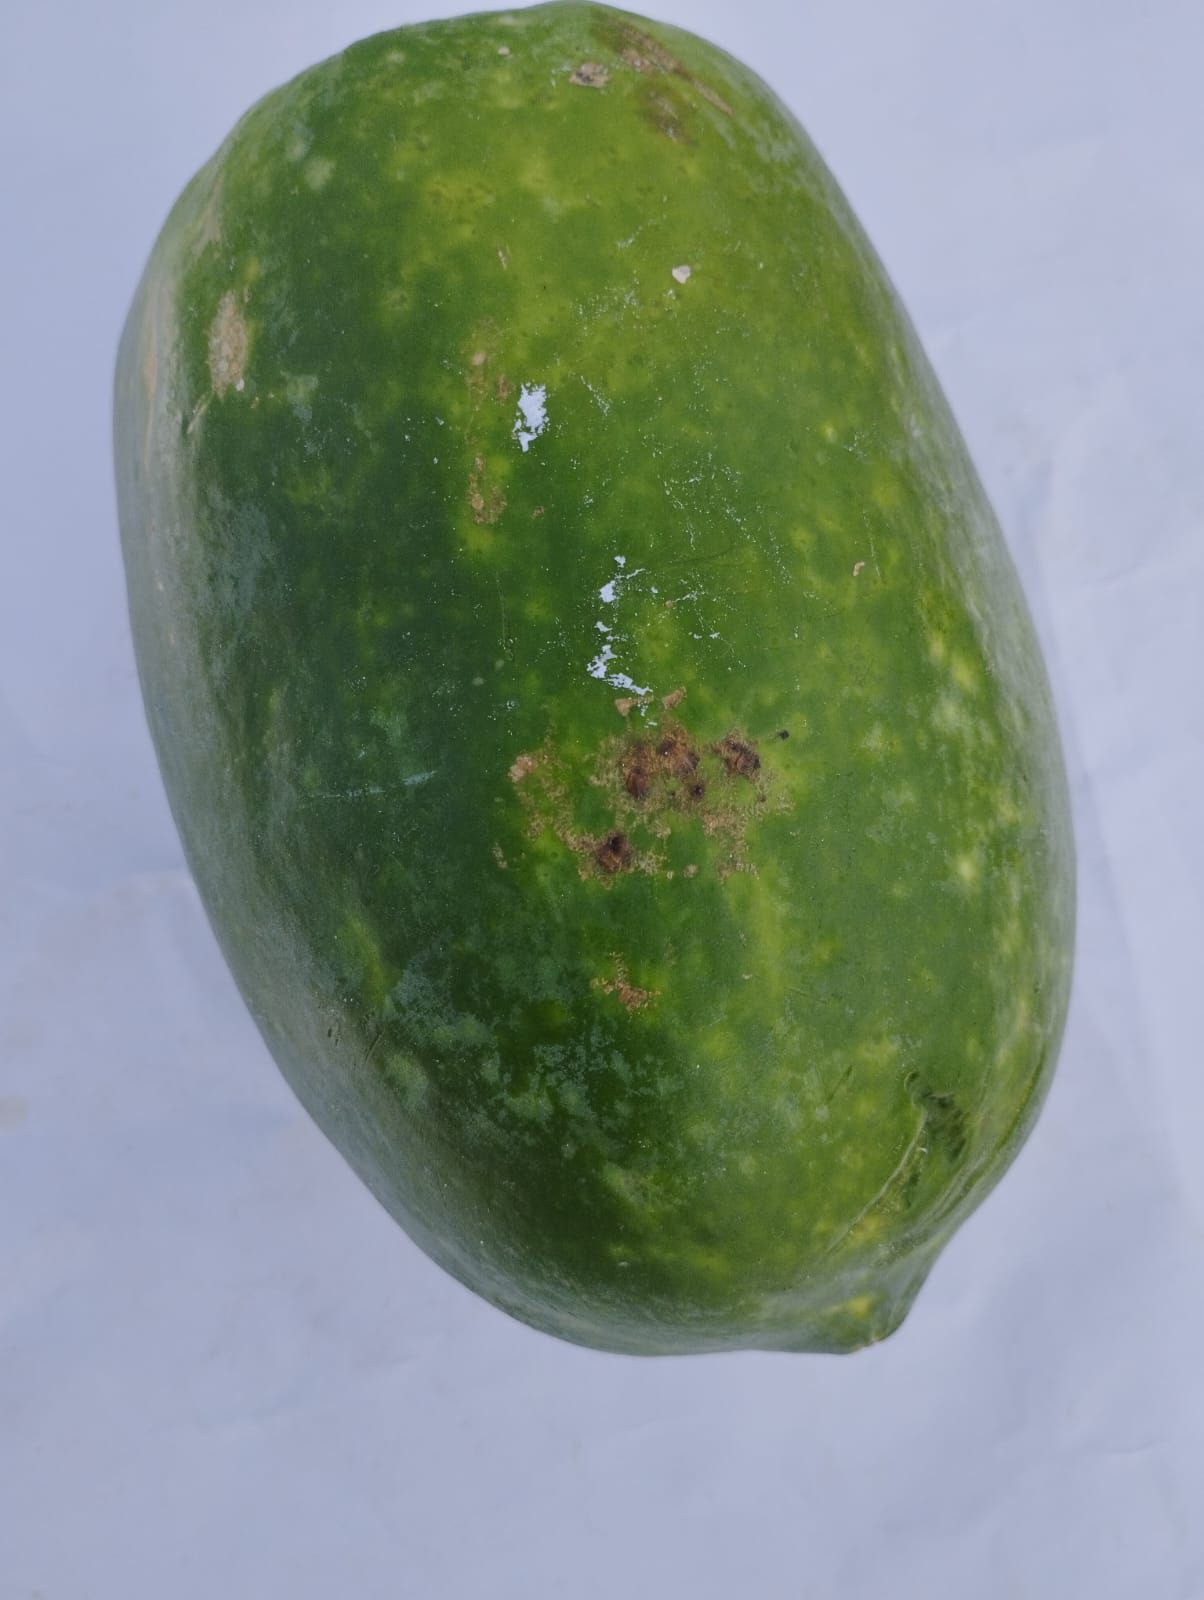
Label: Carica Papaya